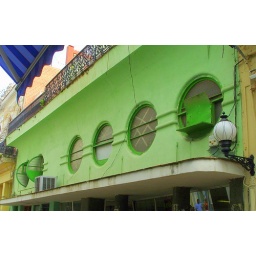
The circular windows are enhanced by the vivid green of this building